Claviceps purpurea

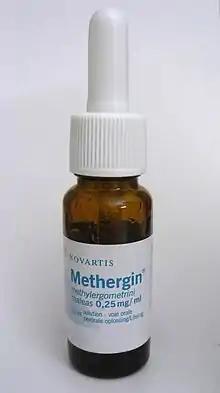
Ergot-derived drug to stop postnatal bleeding

"Agrostis canina", "Alopecurus myosuroides" (G2), "Alopecurus arundinaceus" (G2), "Alopecurus pratensis", "Bromus arvensis", "Bromus commutatus", "Bromus hordeaceus" (G2), "Bromus inermis", "Bromus marginatus", "Elymus tsukushiense", "Festuca arundinacea", "Elymus repens" (G1), "Nardus stricta", "Poa annua" (G2), "Phleum pratense", "Phalaris arundinacea" (G2), "Poa pratensis" (G1), "Stipa".